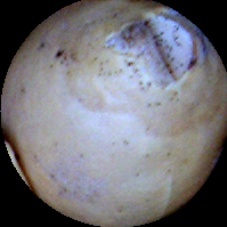
Label: Broken